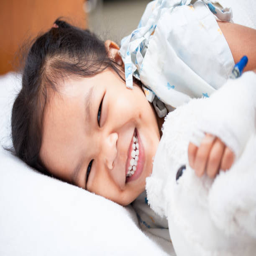
sick child girl is lay down on the bed and smiling when she feel better